De Museumfabriek

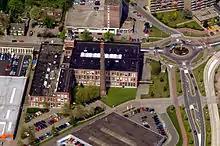
Janninks mill 2006

The Museum of Textiles was originally located in the former textile factory of Jannink. Egbert Jannink set up this factory in 1810. The factory operated until 1967. It is a Rijksmonument (listed building). The building was refurbished from 1975. The Jannink museum moved onto the ground floor in 1980; other floors were converted into housing. In 2008 the museum closed its doors and the collection was incorporated into the new museum Twentse Welle in the Roombeek district.